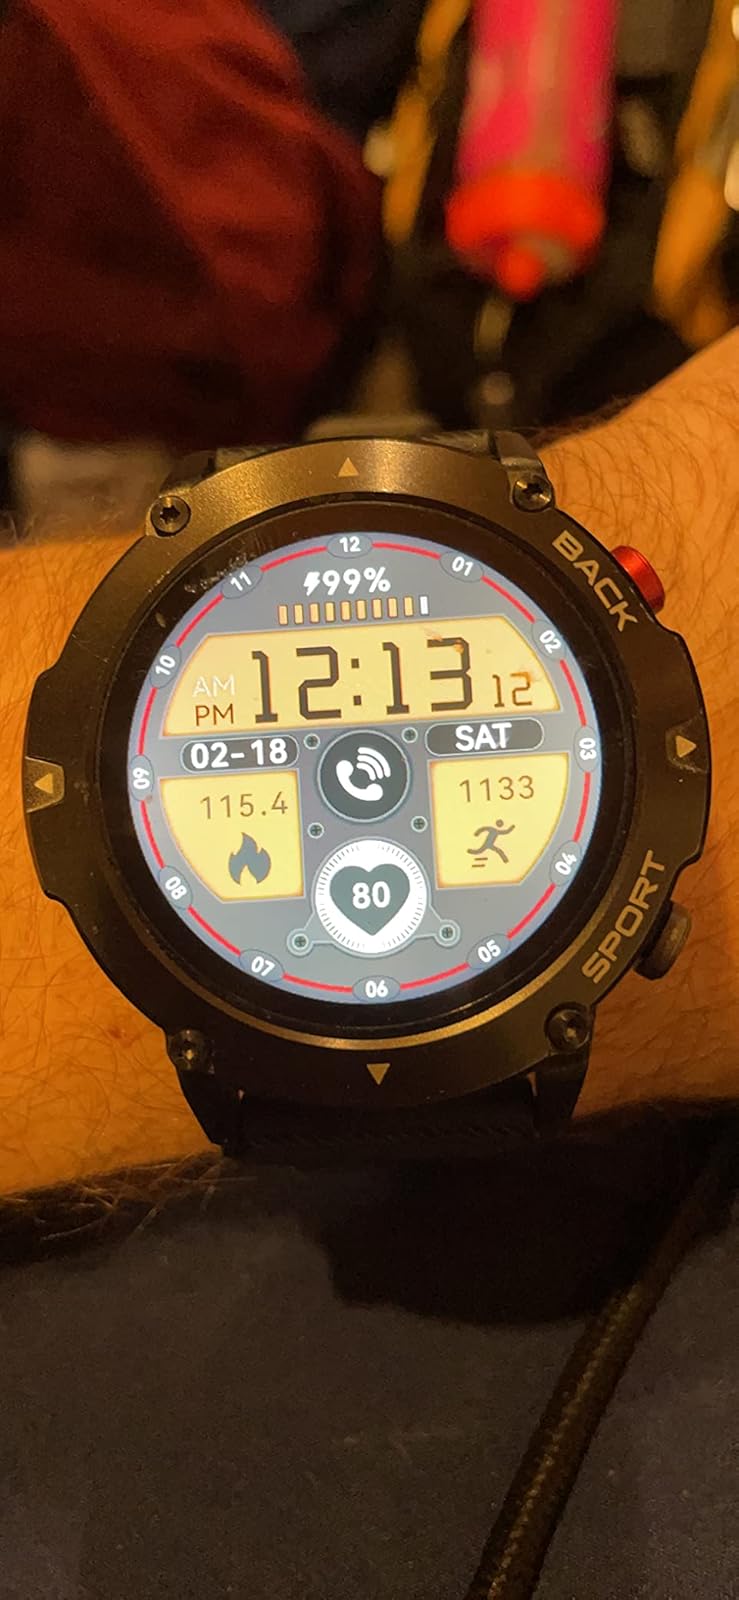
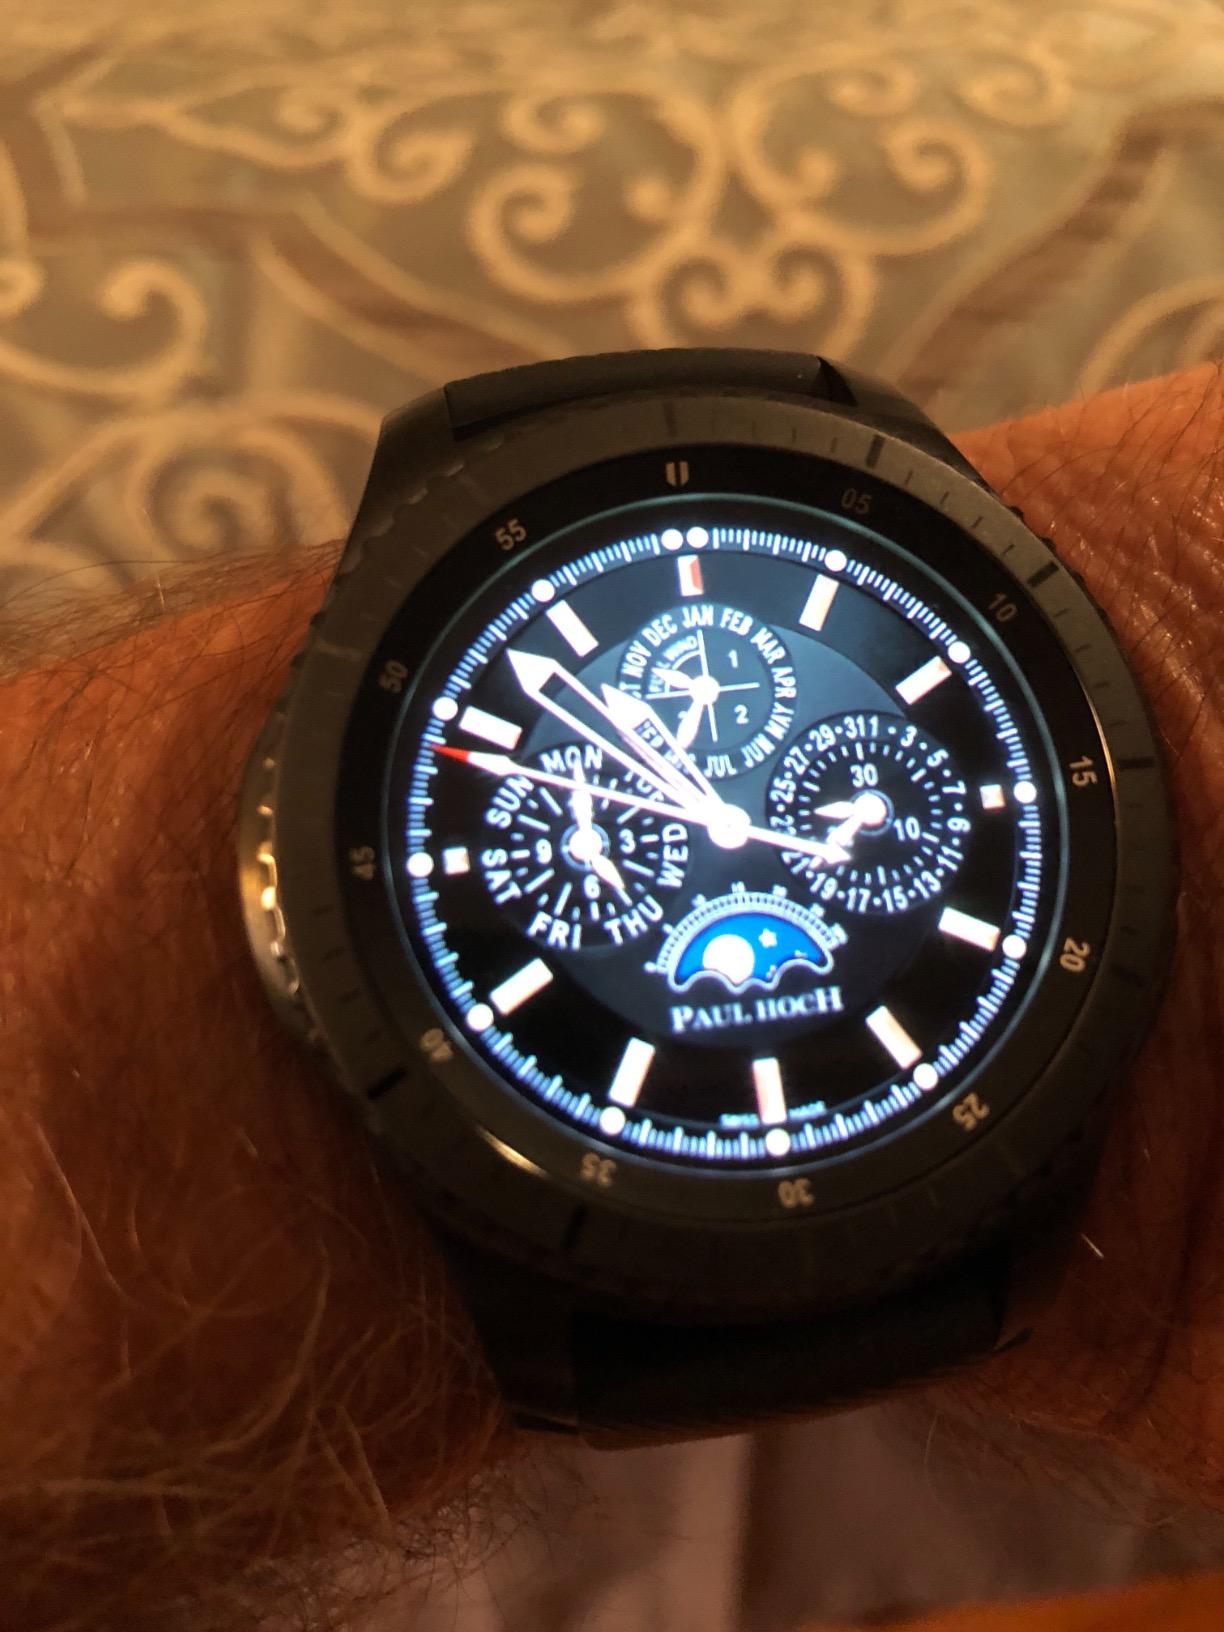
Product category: smartwatch
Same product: no